The Captains (band)

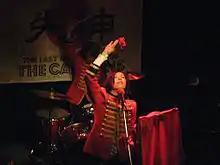
The Captains in Chattanooga, United States

The Captains is a modern Group Sounds rock band that originated out of Sendai, Japan in 2001. They are heavily influenced by a variety of past Group Sounds artists such as The Mops and The Carnabeats.